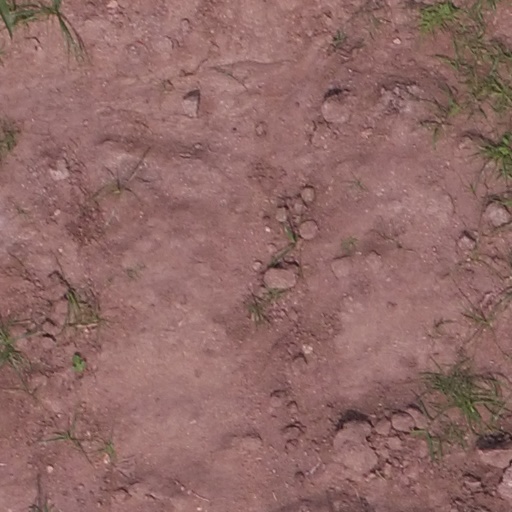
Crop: maize; corn